Harper, Iowa

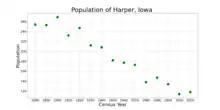
The population of Harper, Iowa from US census data

According to the United States Census Bureau, the city has a total area of , all of it land.